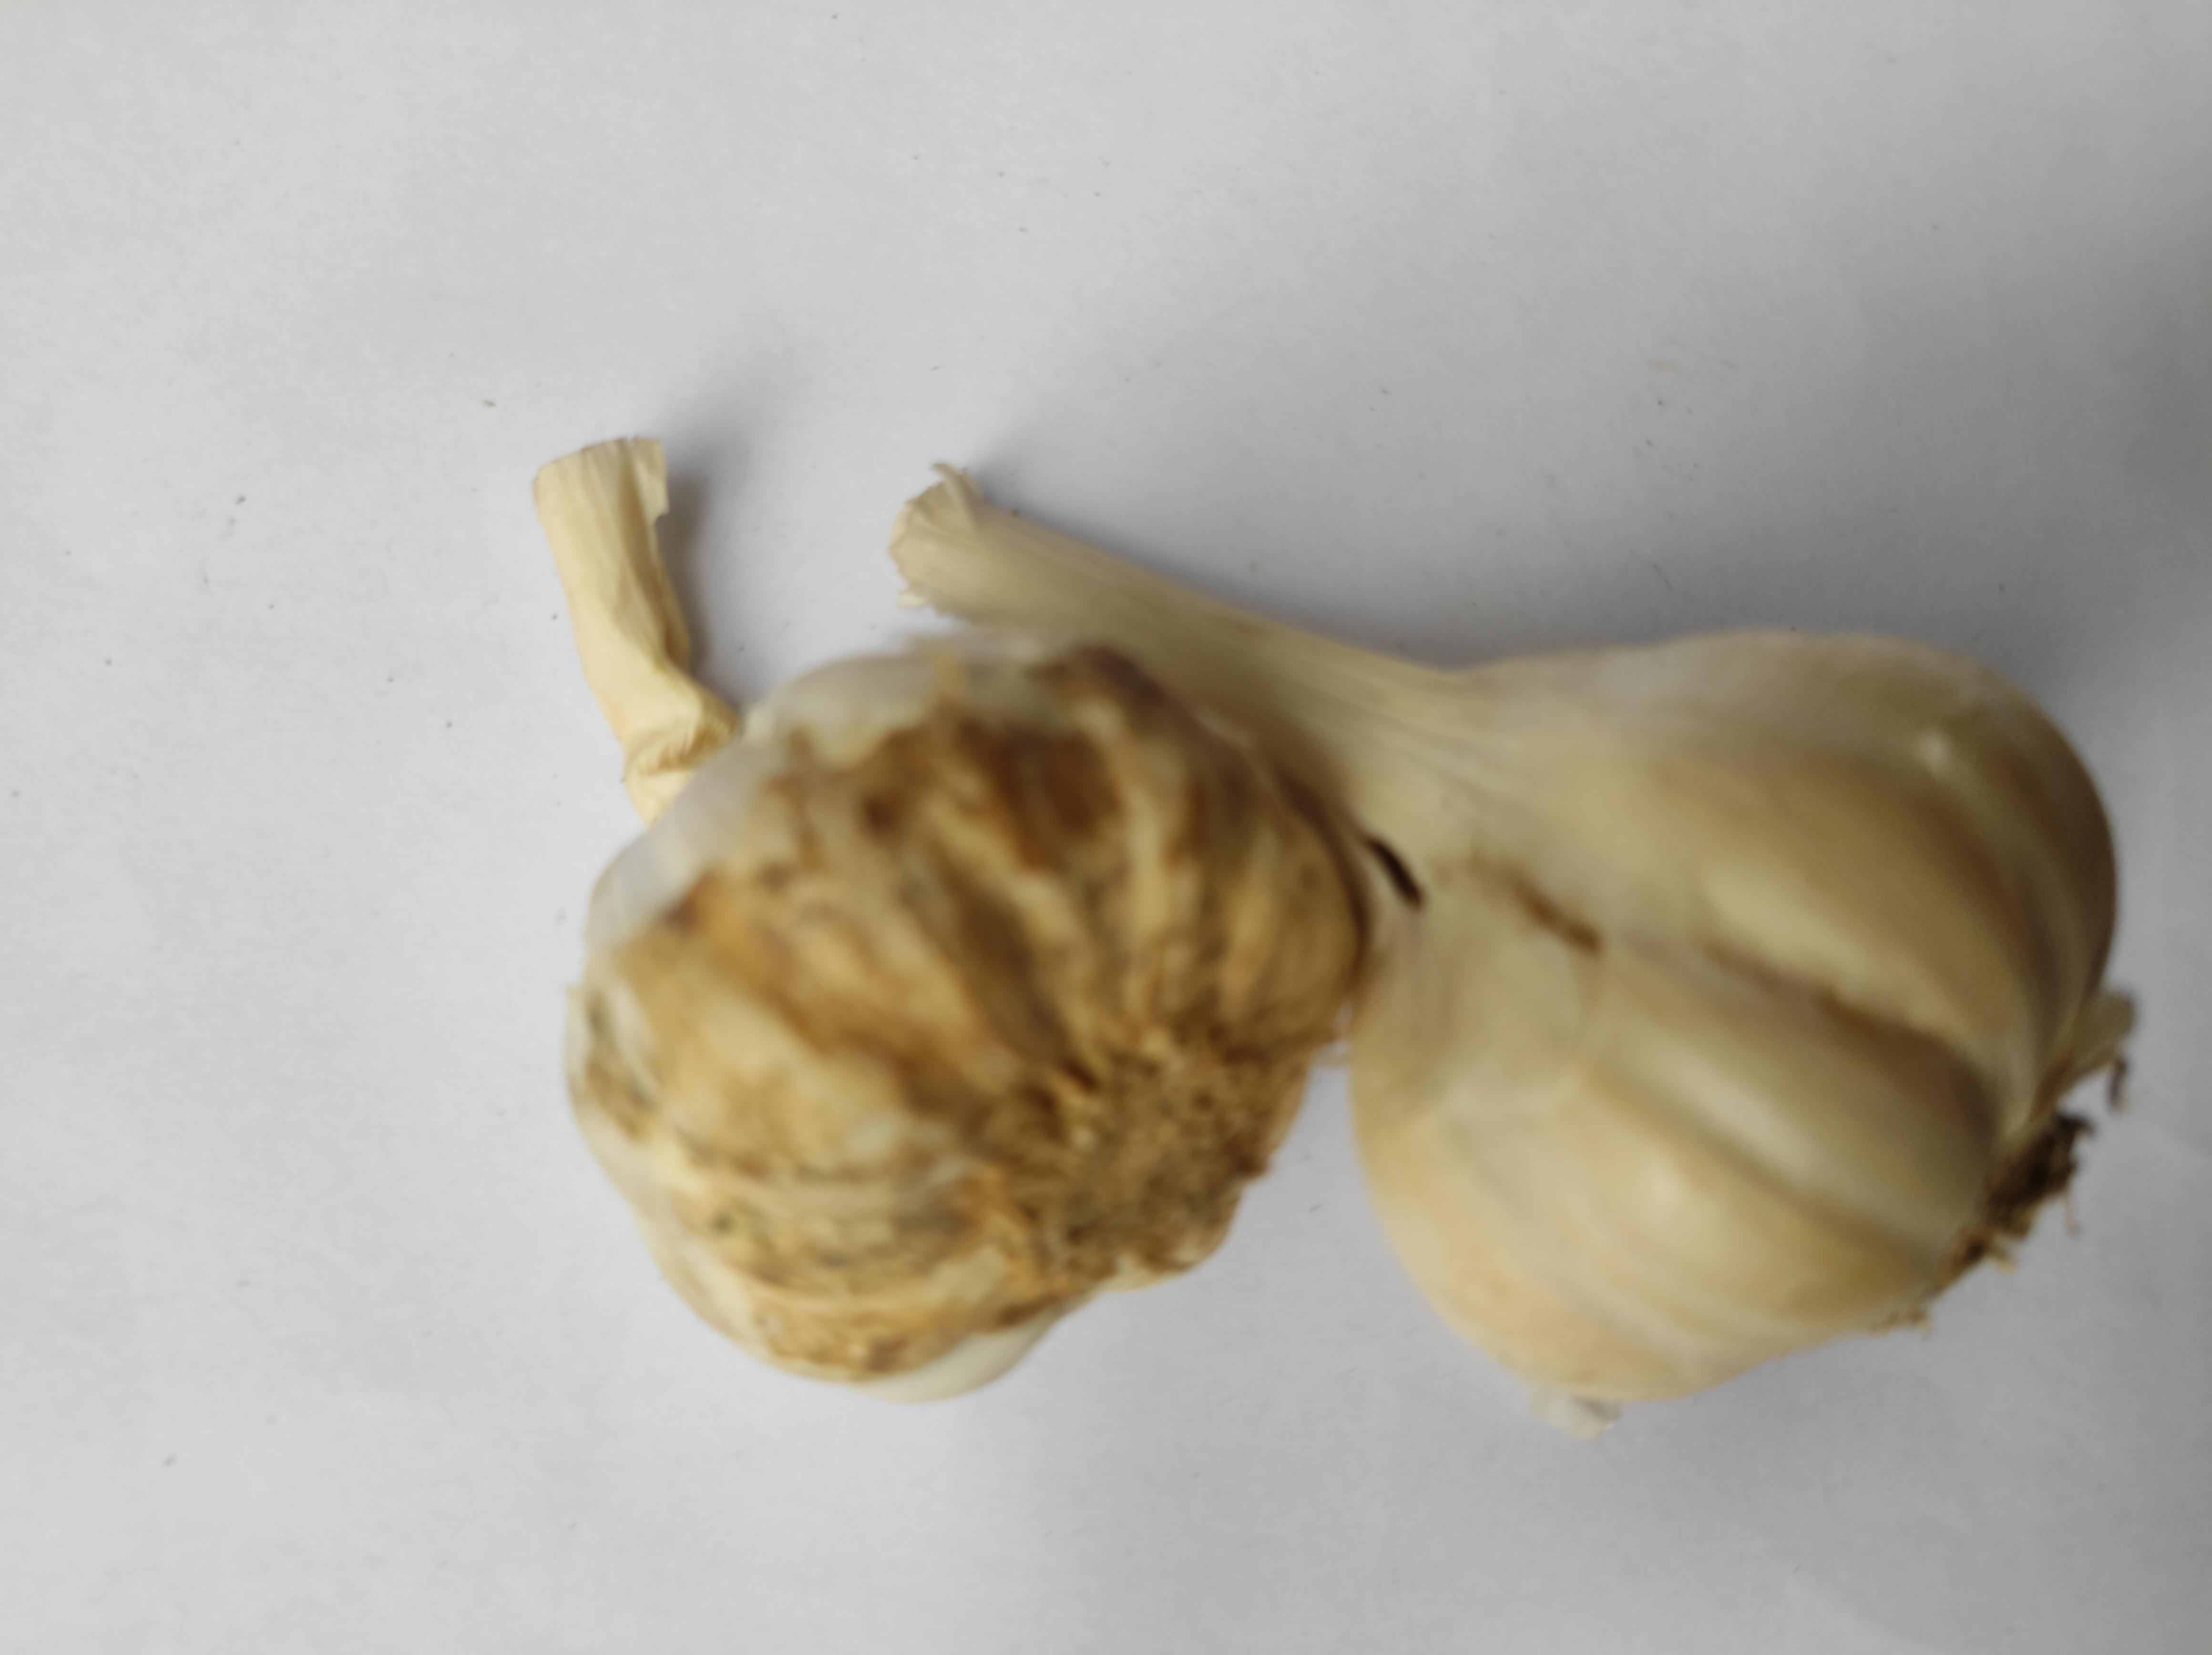
Label: Garlic